Ernest Truex

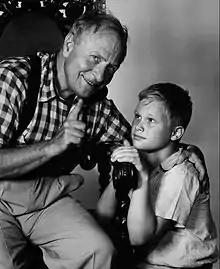
Ernest Truex and Brandon deWilde in the TV series "Jamie" (1953)

Ernest Truex (September 19, 1889 – June 26, 1973) was an American actor of stage, film, and television.